Ballot laws of the Roman Republic

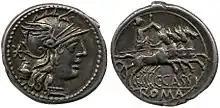
Obverse: the head of Libertas, the Roman goddess of liberty. On the lower left is a ballot urn. Reverse: A personification of Libertas in a chariot, holding the cap (pileus) and staff (vindicta) of freedom. This coin was struck by C Cassius around 126 BC and commemorates the Lex Cassia tabellaria of 137 BC, which mandated the use of the secret ballot for all trials in the popular assemblies with the exception of treason cases.

The only detailed ancient account of the ballot laws is Cicero's De Legibus (III. 33–9). Written in the last years of the Republic, "De legibus" is a fictional dialogue between Cicero, his brother Quintus, and their mutual friend Atticus. In the dialogue, the three discuss their conception of the ideal Roman constitution. In Book III 33–9, Cicero summarizes the passage of the ballot laws; the three subsequently criticize the laws and propose repeal or alteration. Cicero, an opponent of the laws, portrays the sponsors of the ballot laws as demagogues currying favor with the masses.